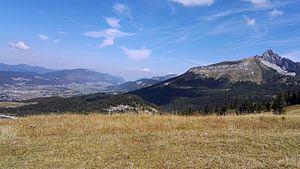
Le Roc Cornafion vu depuis la Côte 2000 à Villard-de-Lans
Roc Cornafion est un sommet du massif du Vercors. Tout en étant inclus dans la longue crête nord / sud qui domine le massif, un plateau se détache profondément vers l'ouest en direction de Villard-de-Lans.